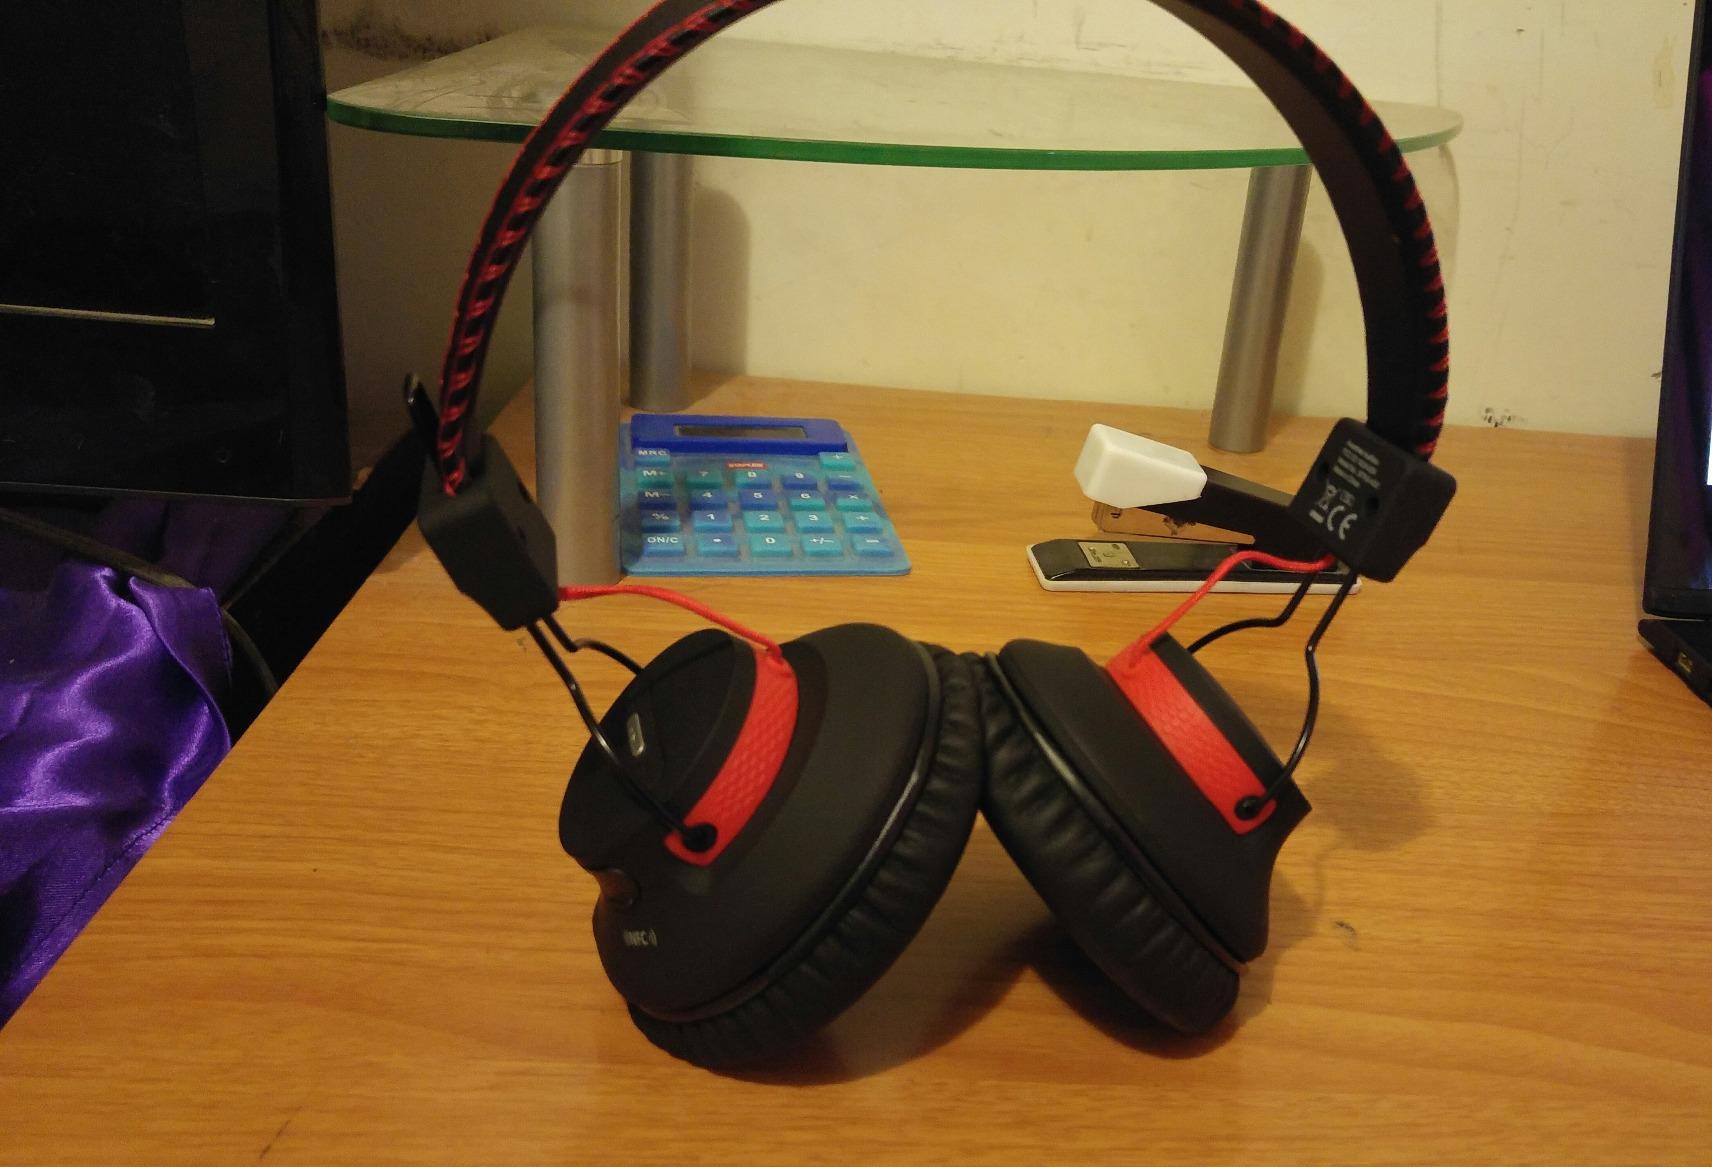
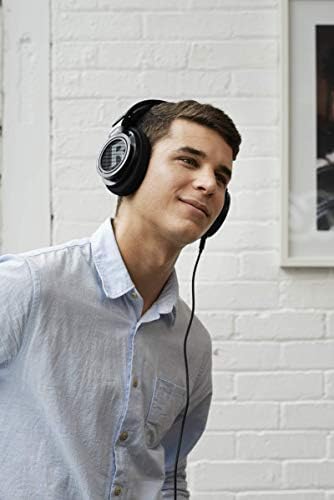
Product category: headphones
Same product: no